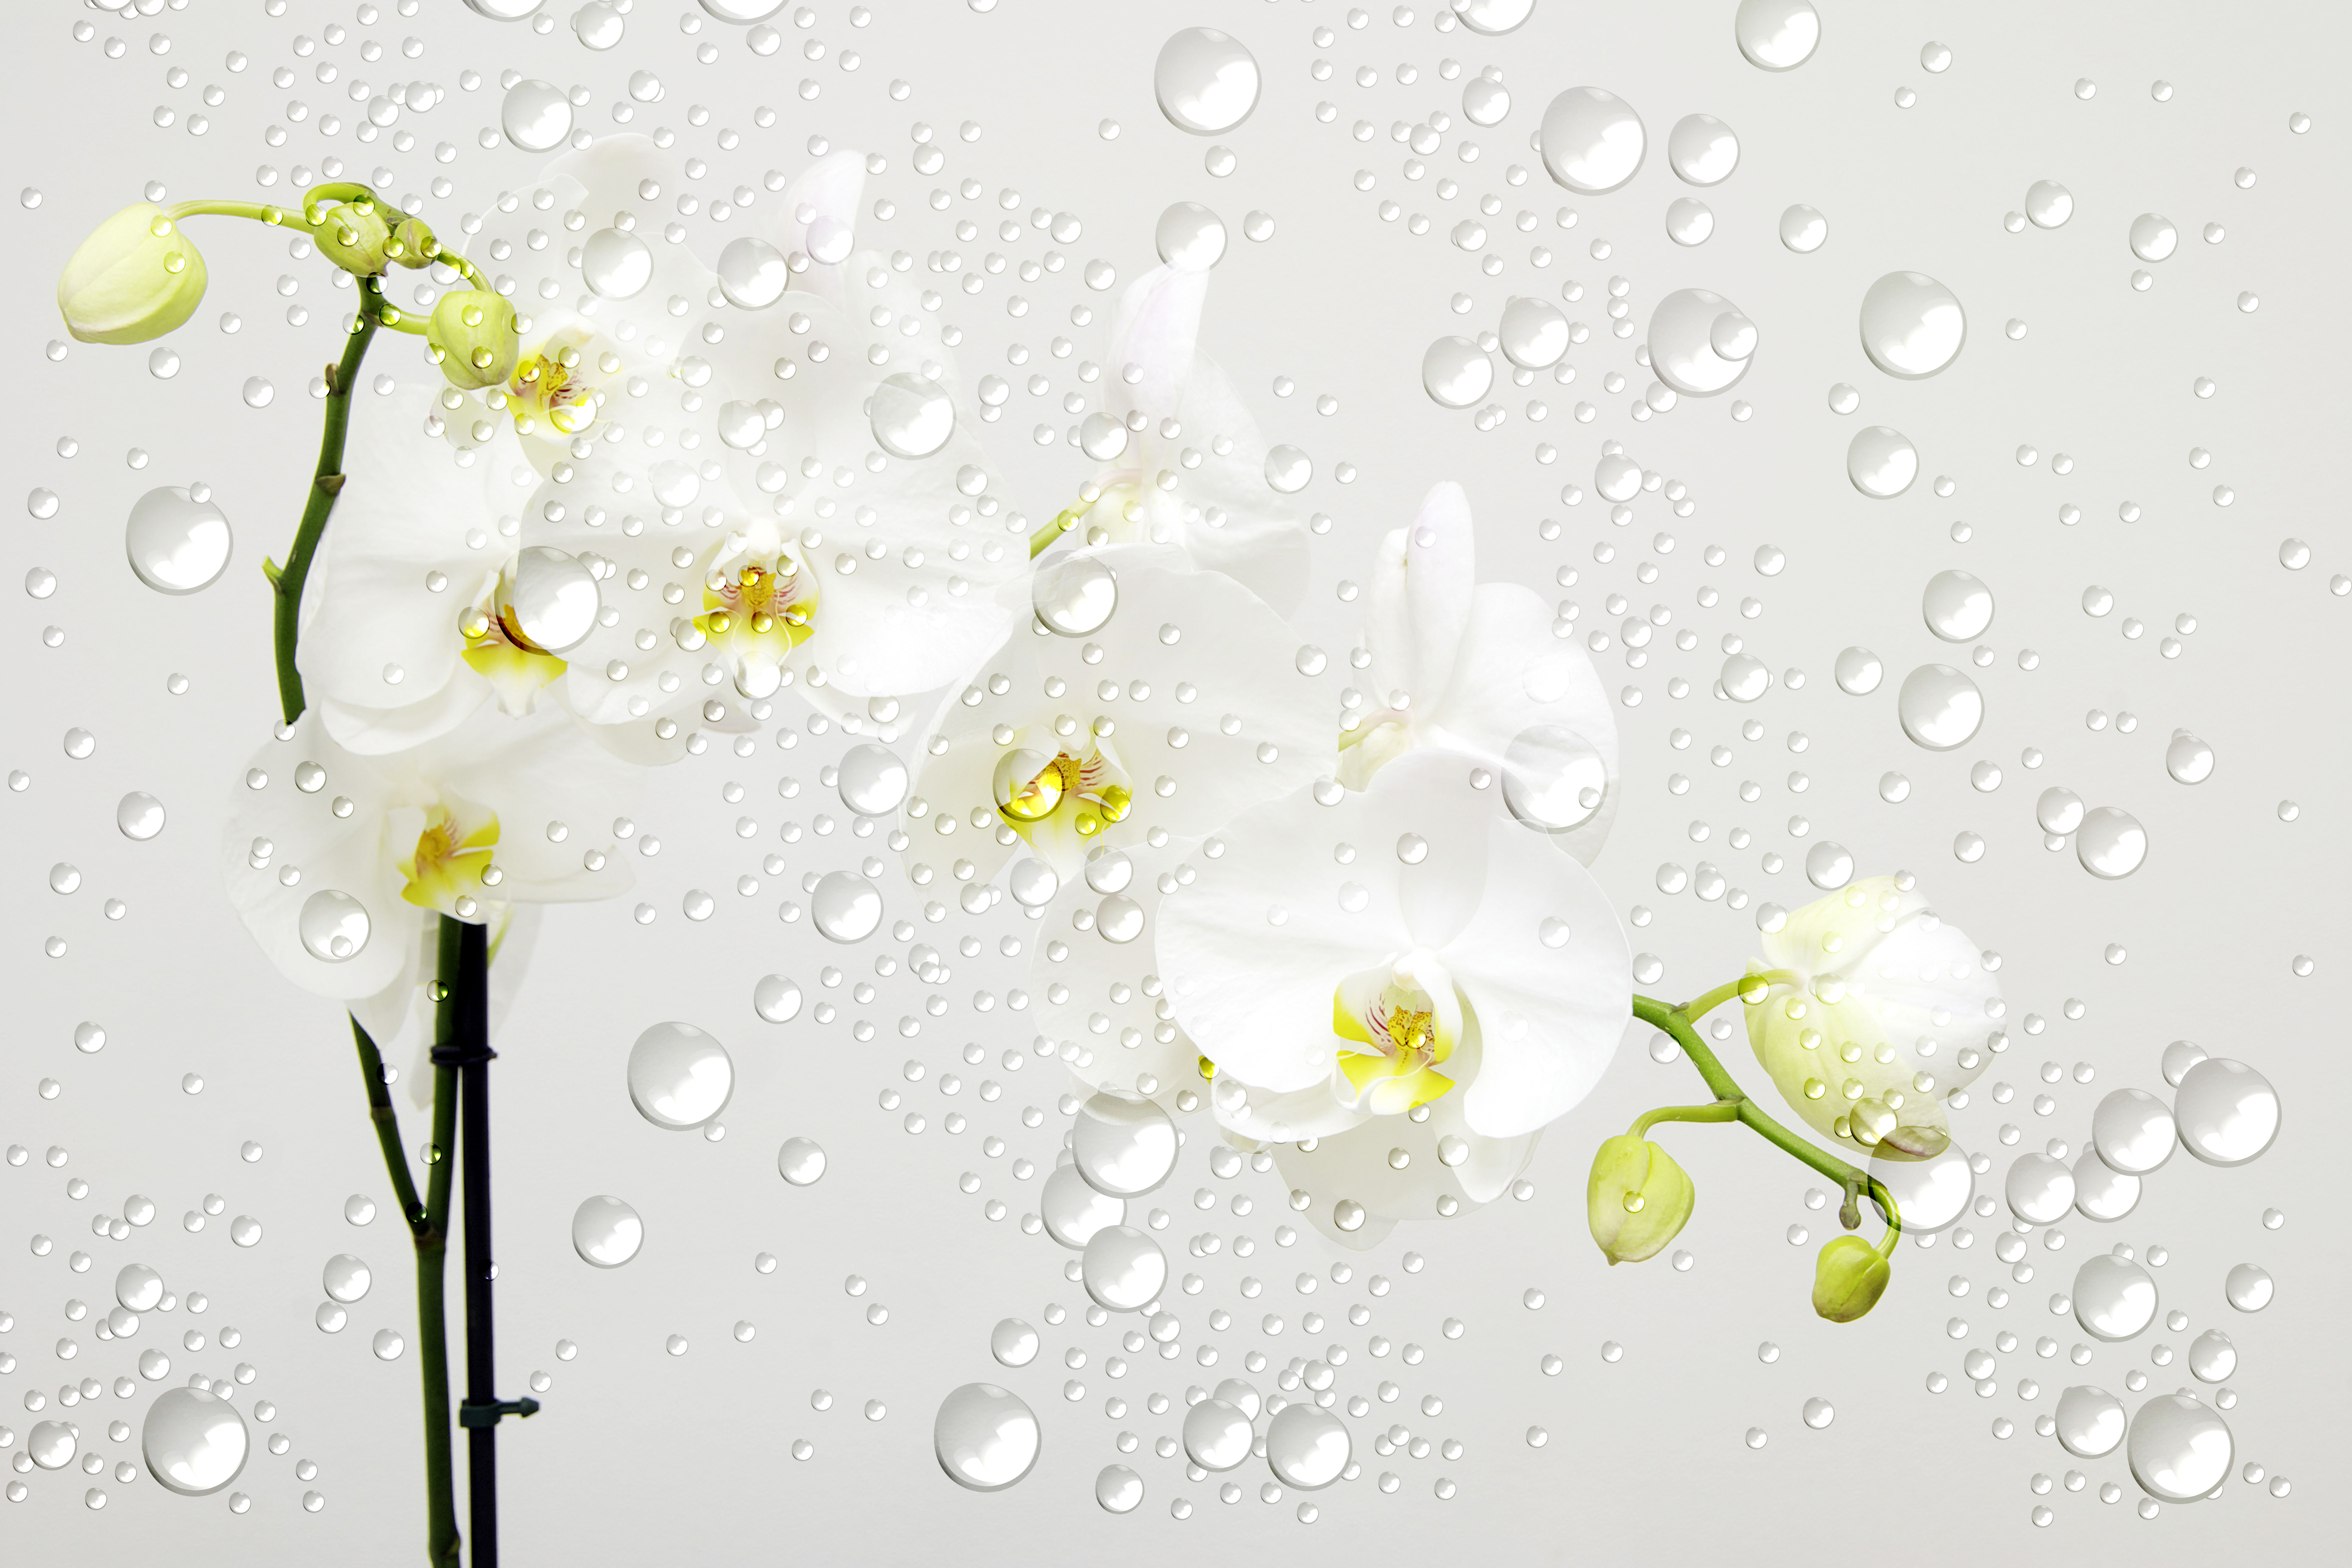
art, flower, plant, yellow, botany, water, camomile, spring, petal, wildflower, wallpaper, Pedicel, drop, branch, plant stem, flowering plant, illustration, moisture, dew, amaryllis family